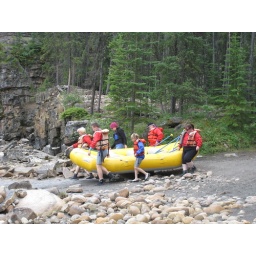
Pictures from the Athabasca FallsStupid people going white water rafting in glacier fed water